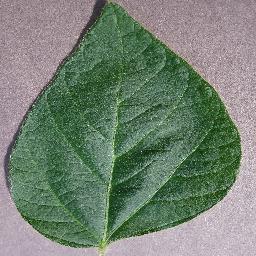
Label: Soybean___healthy